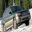
Label: automobile